Peter Rafael Bloch

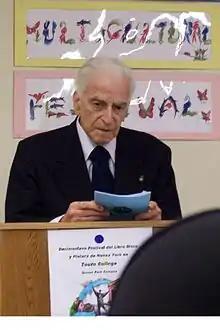
Bloch in 2008.

Peter Rafael Bloch (October 19, 1921 – July 31, 2008) was an art historian, writer and journalist and an expert of Puerto Rican music and art. He was fluent in four languages. Living in New York since 1949, he kept in contact with his home town Frankfurt am Main which he frequently visited in the last 14 years of his life. As time witness of the Third Reich he tirelessly spoke to the students of his former high school (Wöhlerschule), and gave lectures and interviews in numerous Frankfurt institutions.